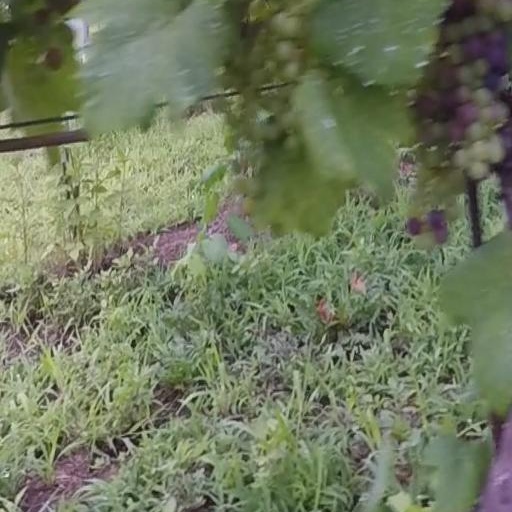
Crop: grape